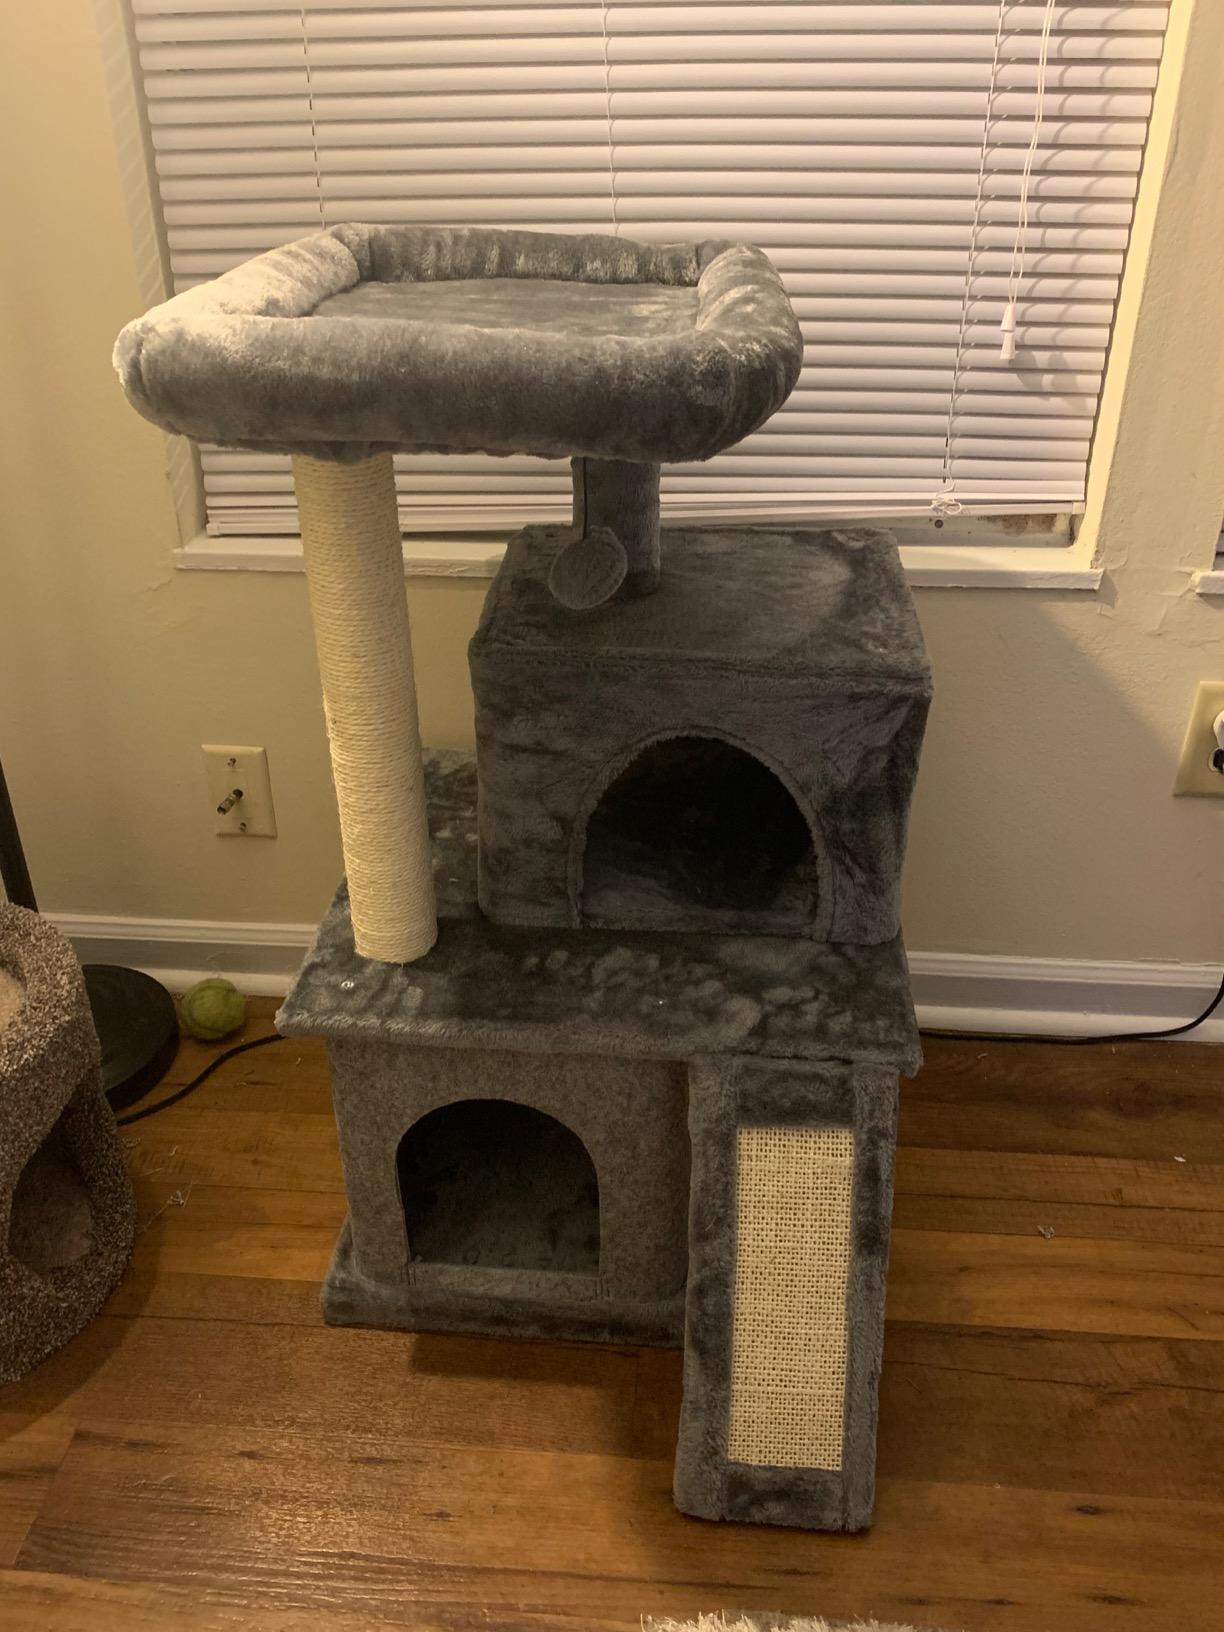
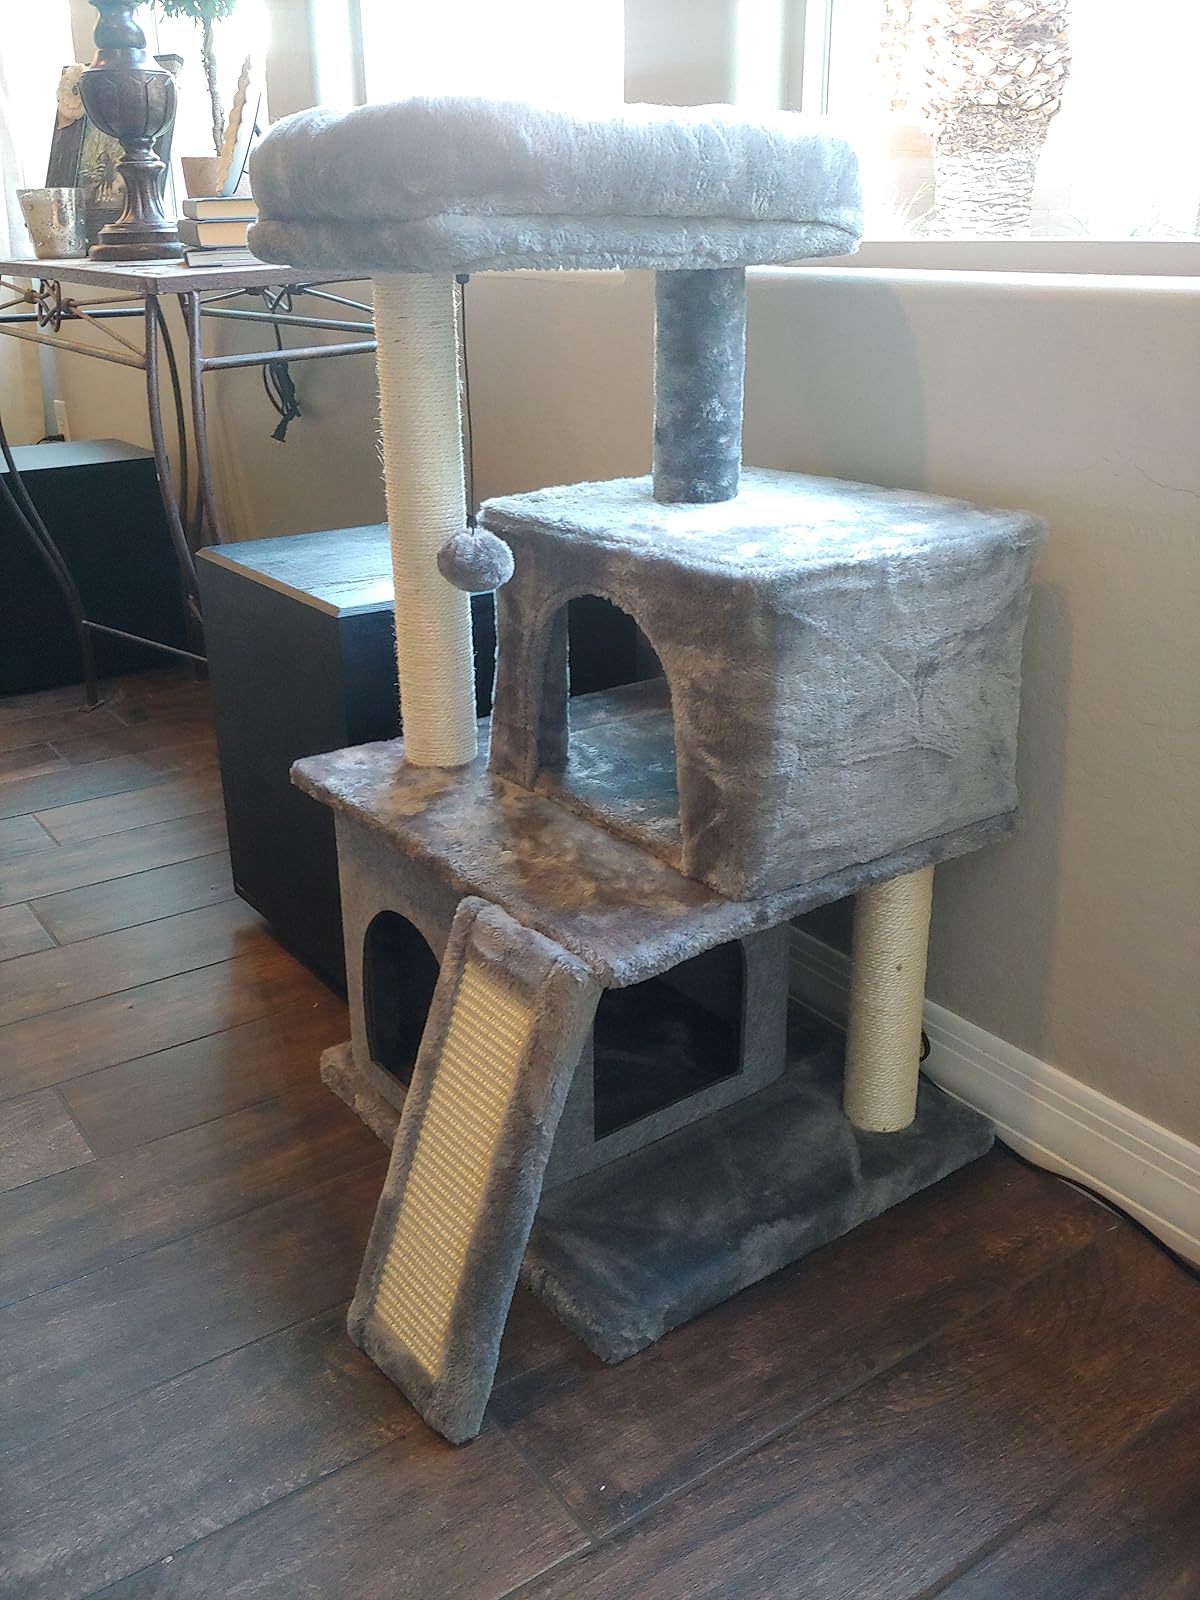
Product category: items_cat tree
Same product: yes